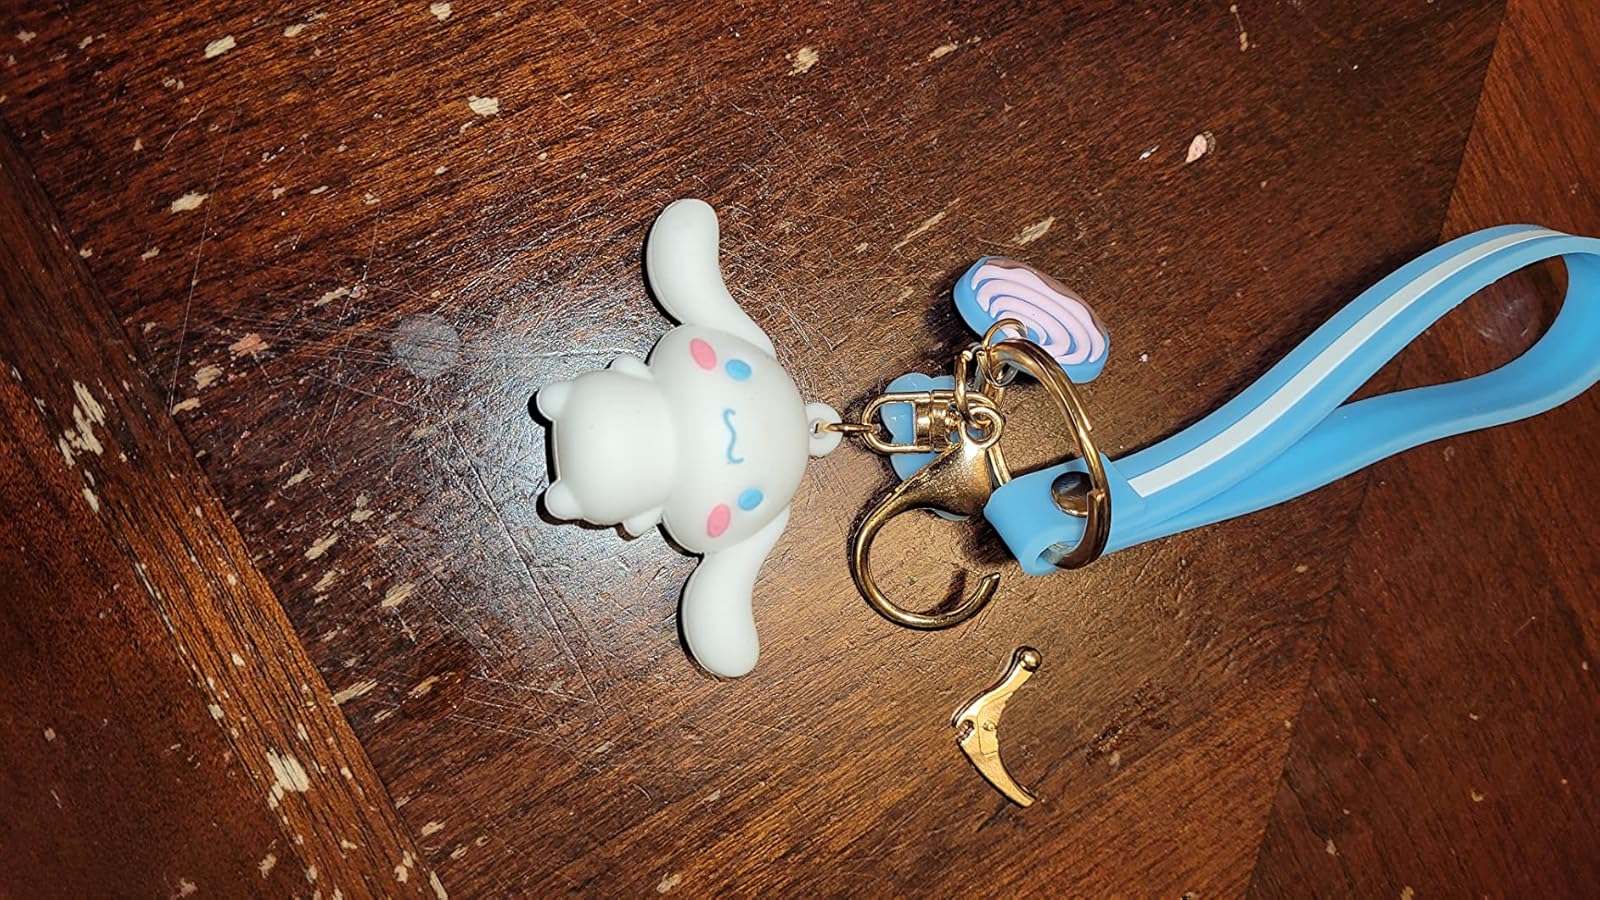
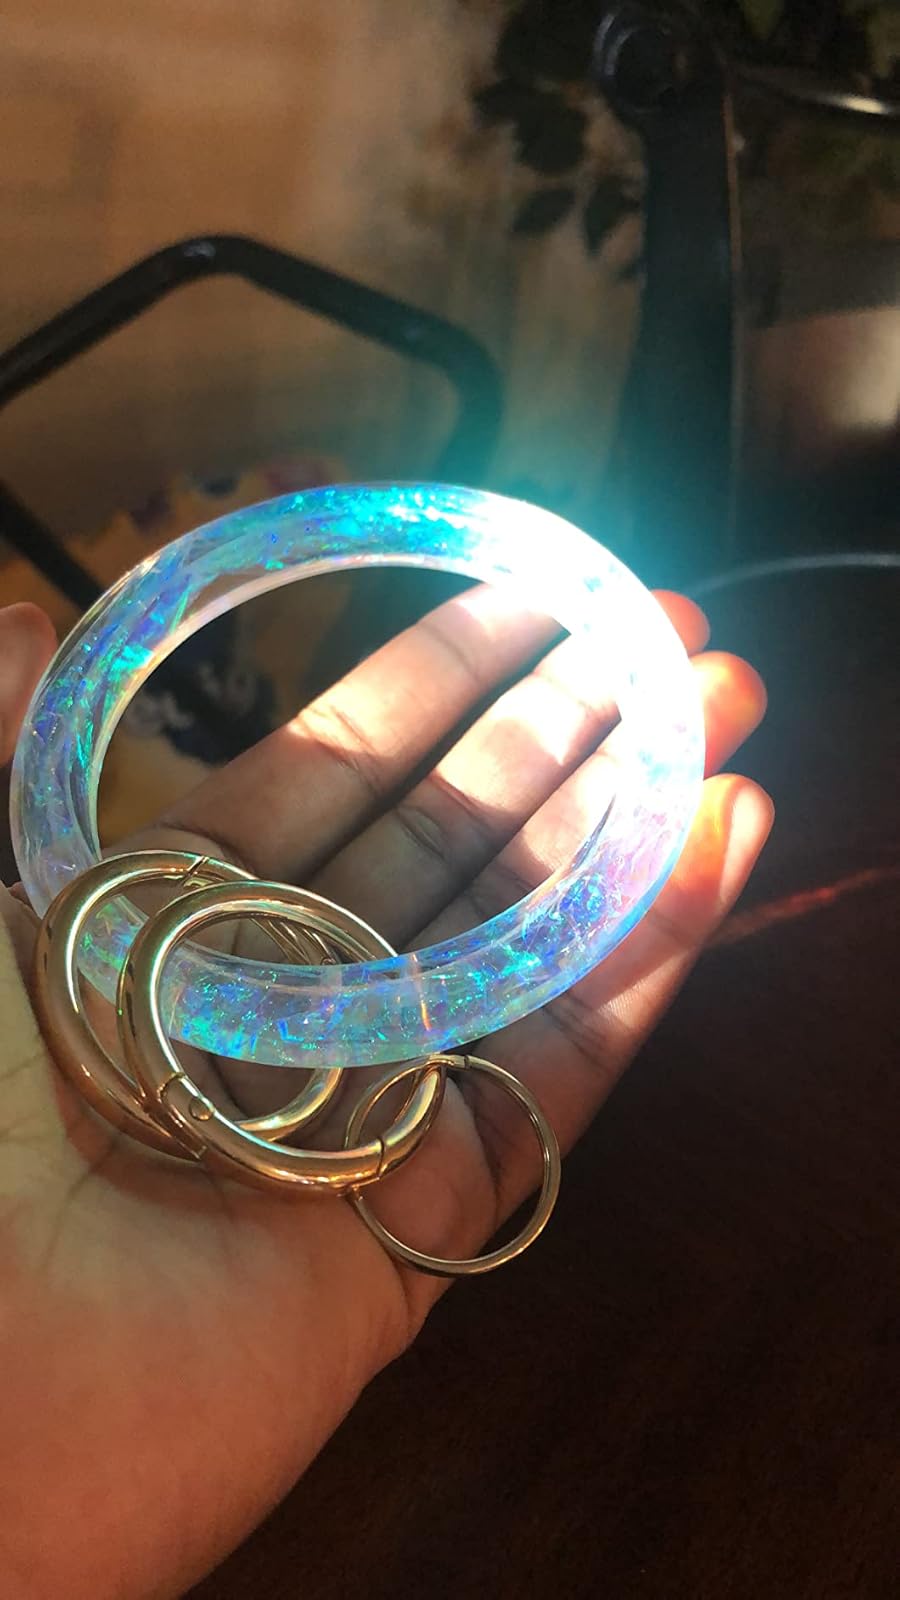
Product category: accessories_keychain
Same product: no